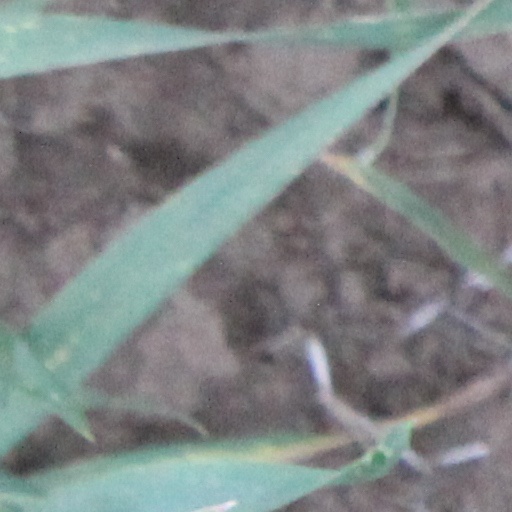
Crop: wheat